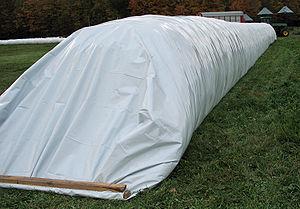
L'ensilage est une méthode de conservation des fourrages par acidification passant par la fermentation lactique anaérobie d'un fourrage humide. En fonction des différentes techniques utilisées, et de la nature des fourrages, on obtient un produit fini acide dont le pourcentage d'humidité varie de 30 % à 85 %. Plus le taux de matière sèche est élevé, plus les conditions d'anaérobiose sont difficiles à atteindre. A contrario, un taux d'humidité élevé entraîne des pertes au désilage et par fuite de jus, sources potentielles d'odeurs.